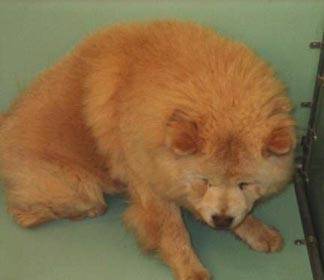
Label: dog